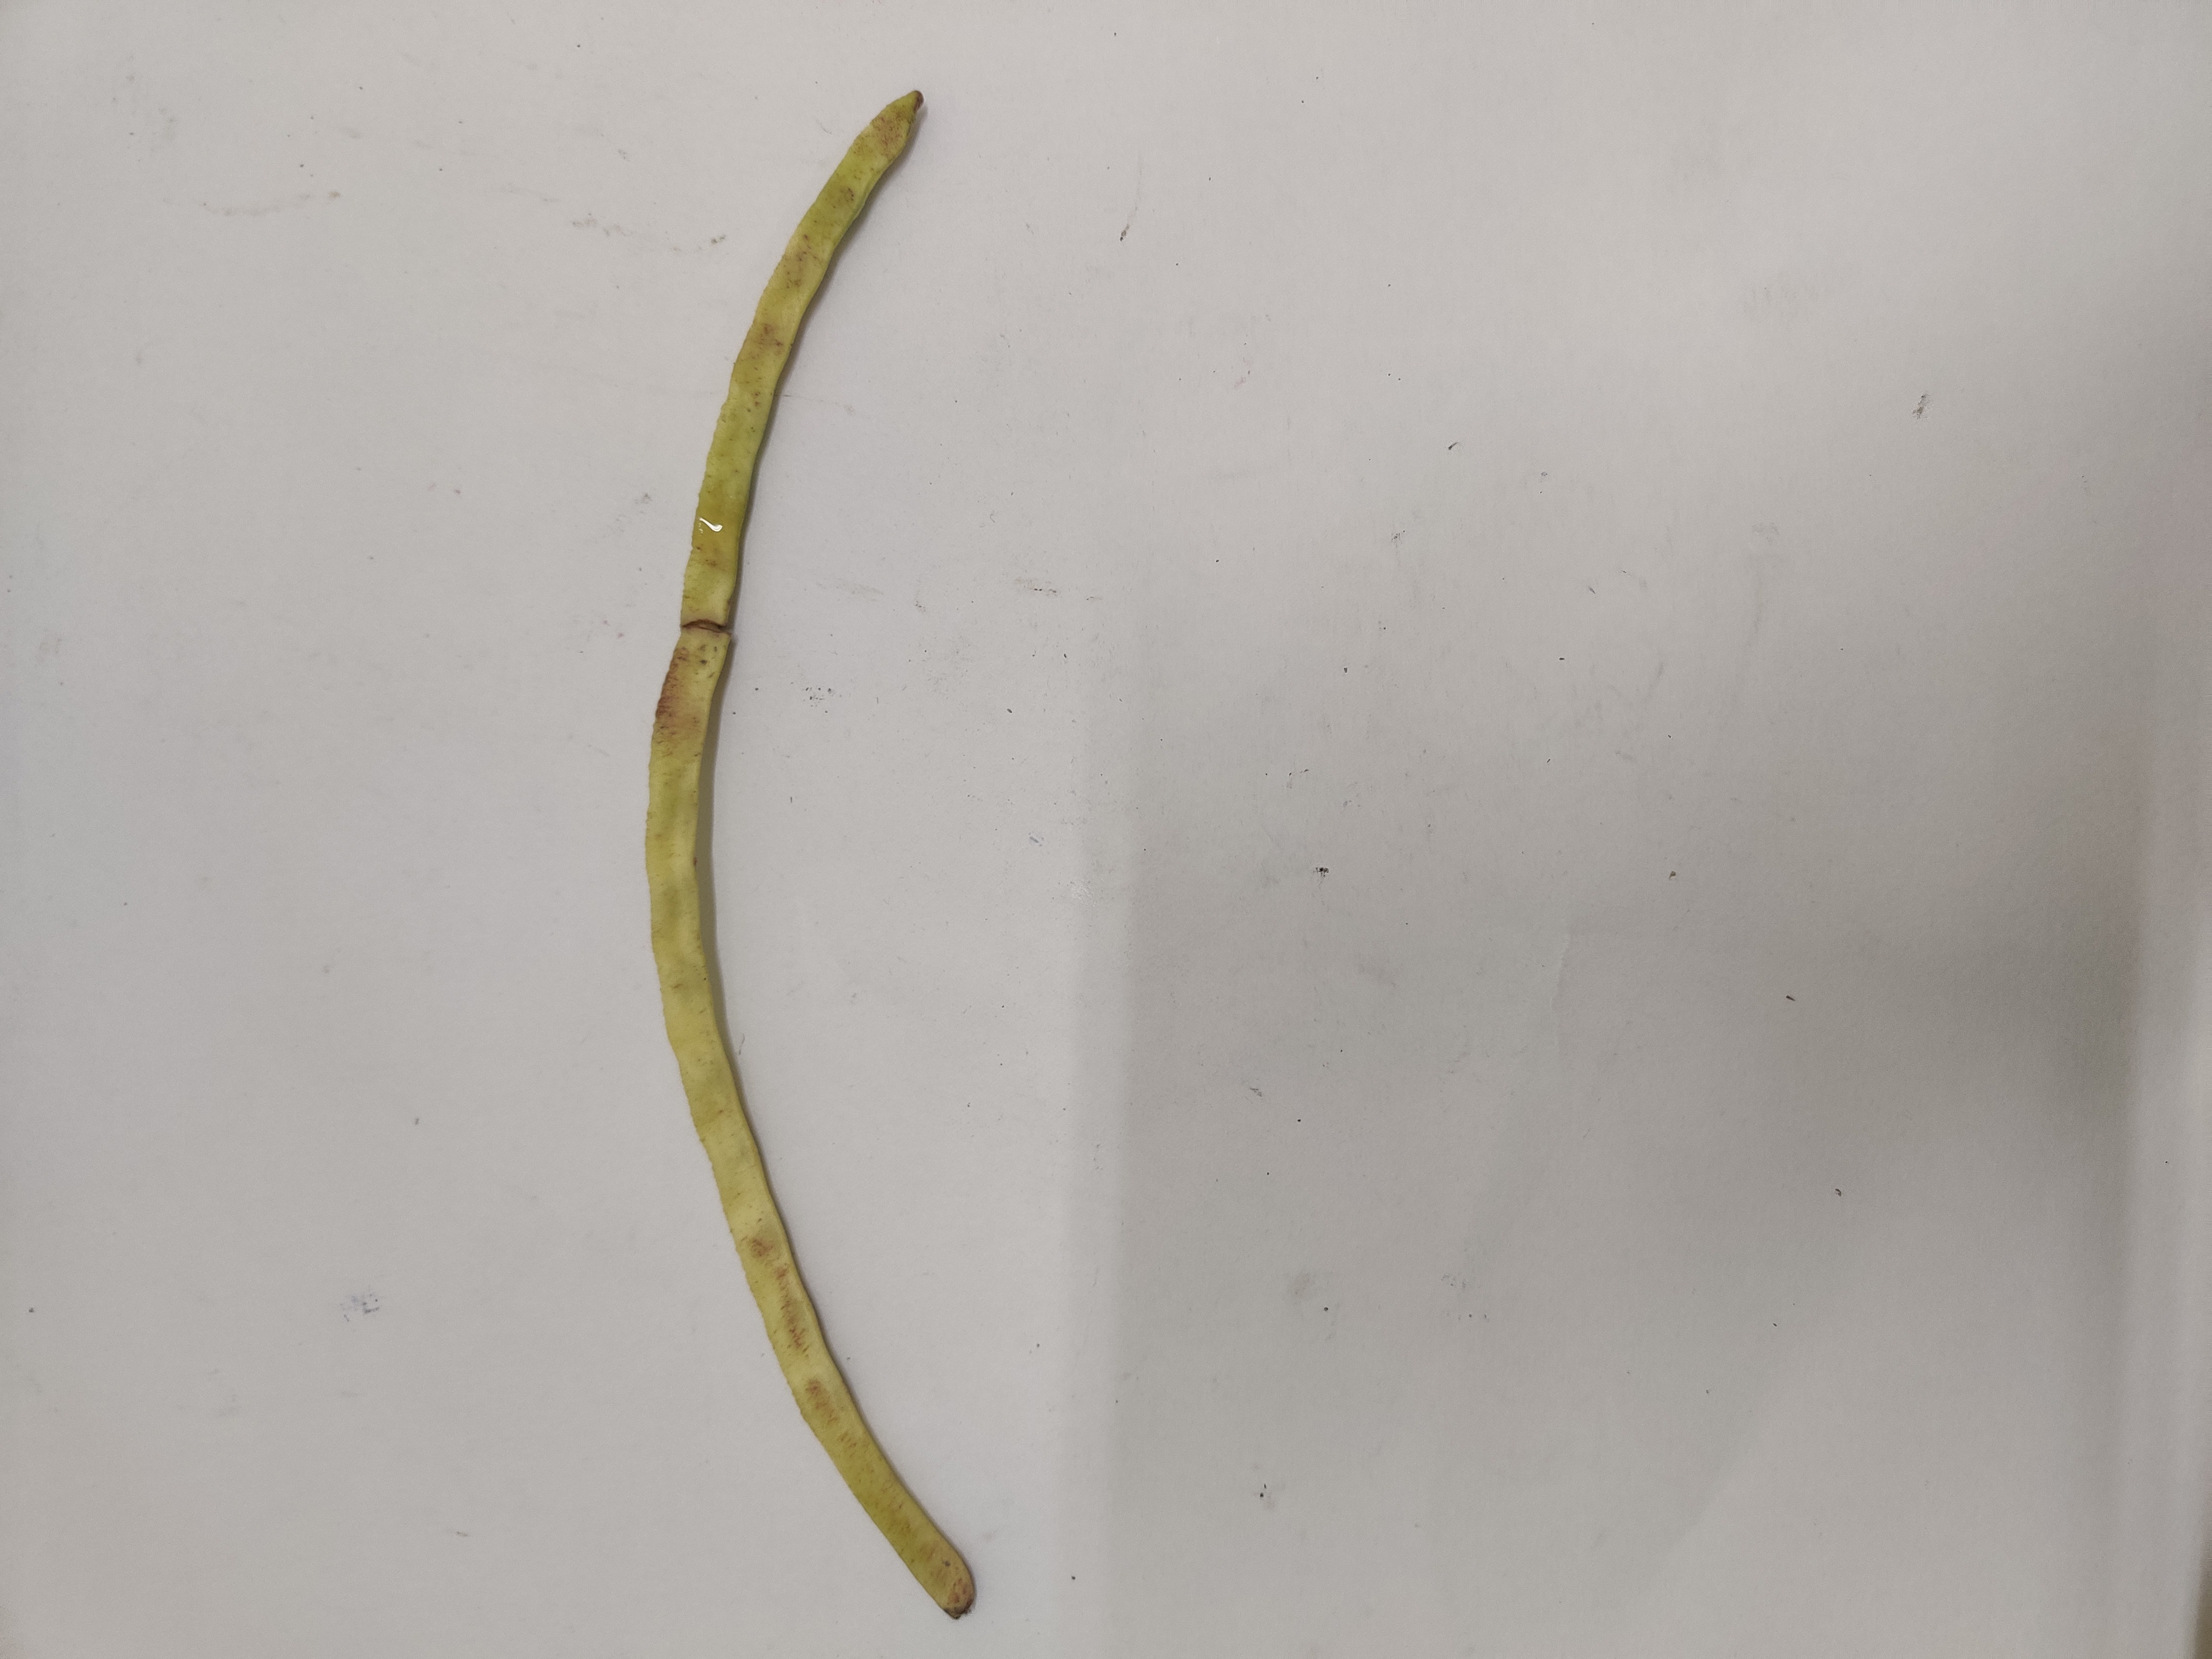
Crop: Cowpea
Condition: Severely Damaged